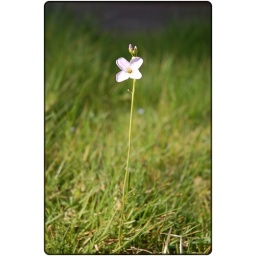
It was the only flower of its kind that I saw that whole day, standing there by itself. Beautiful.